Arthur Holbrook Wellman

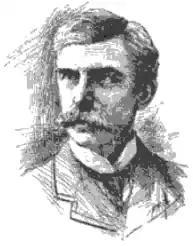

Arthur Holbrook Wellman (October 30, 1855 – August 24, 1948) was a member of the Massachusetts General Court and a professor at Boston University School of Law.